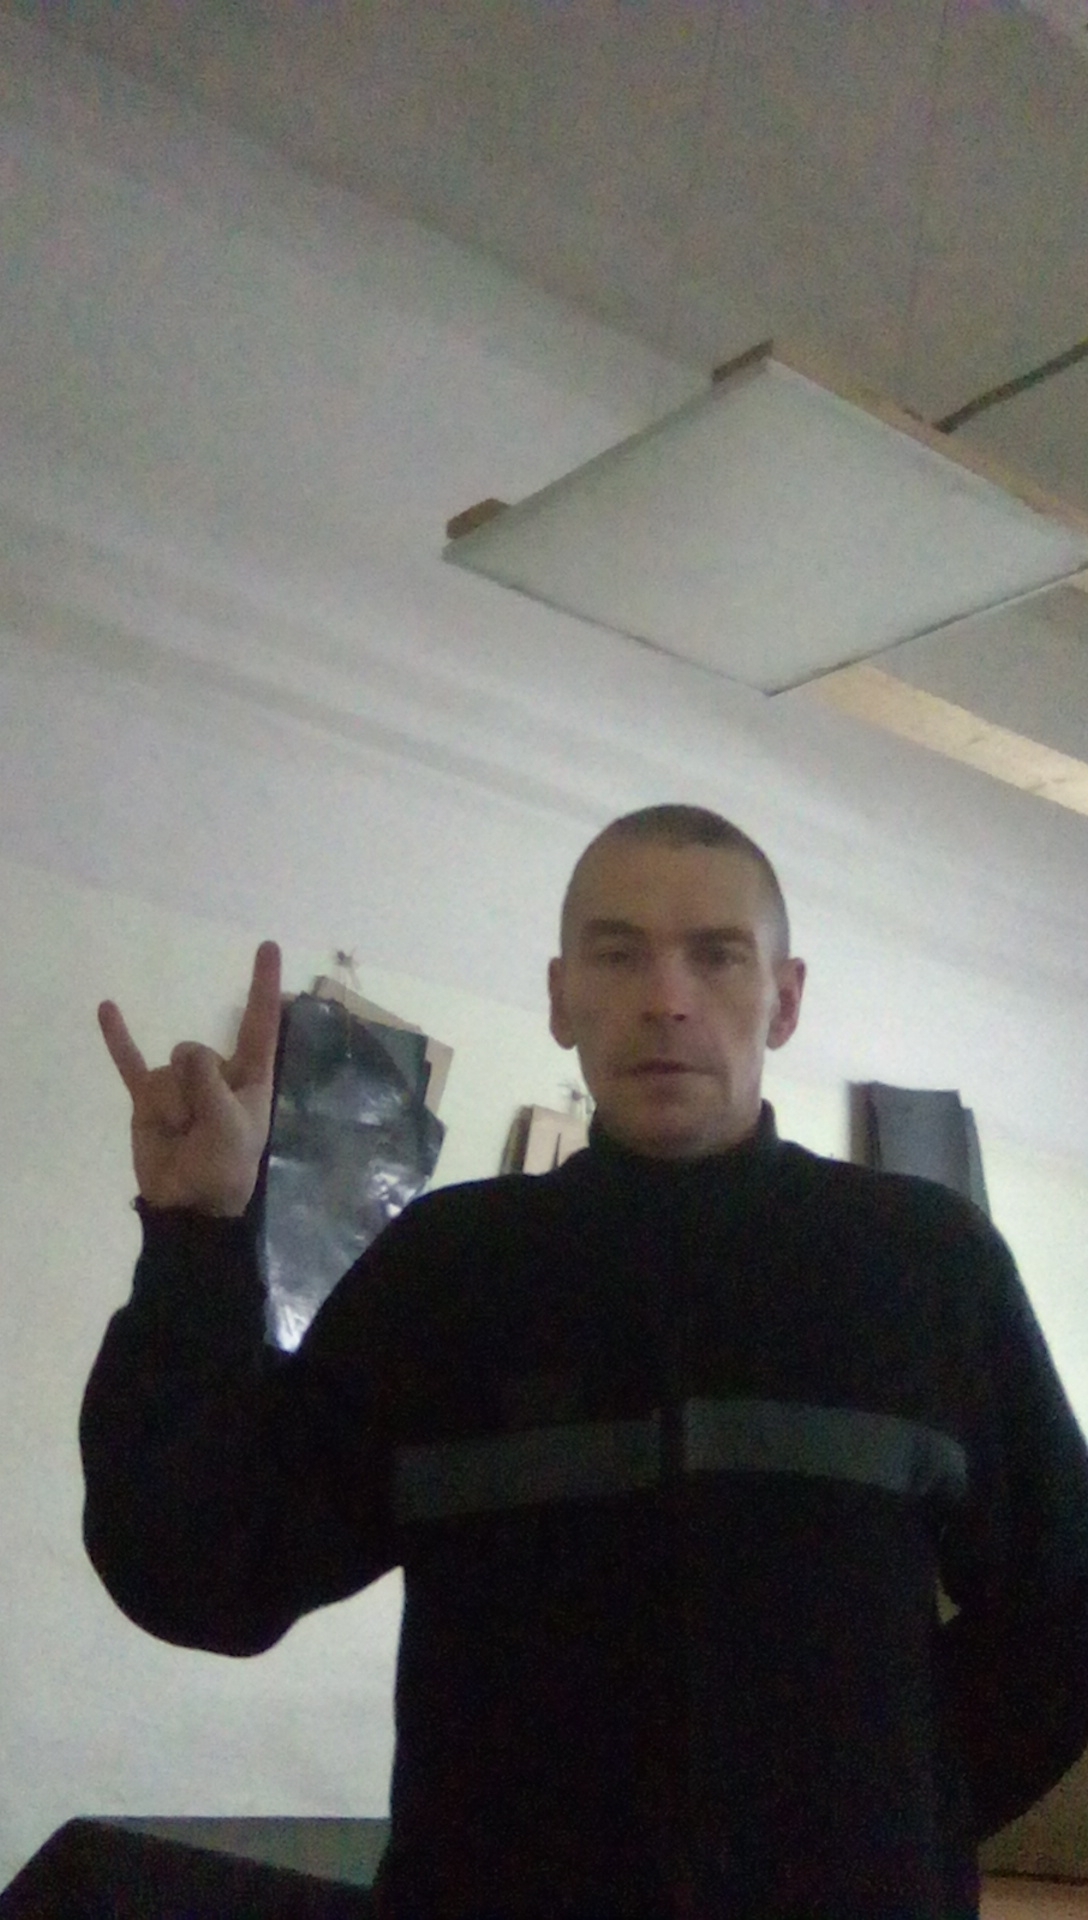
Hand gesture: rock